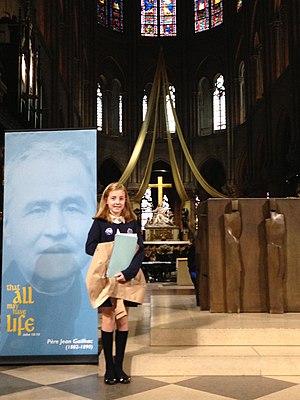
La Marymount International School, Paris, sise à Neuilly-sur-Seine, est un établissement d'enseignement maternel, primaire et secondaire privé catholique, hors contrat d'association avec l'État.